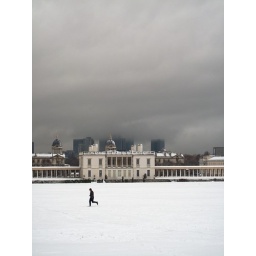
Low clouds covering up the buildings in Canary Wharf across the river.